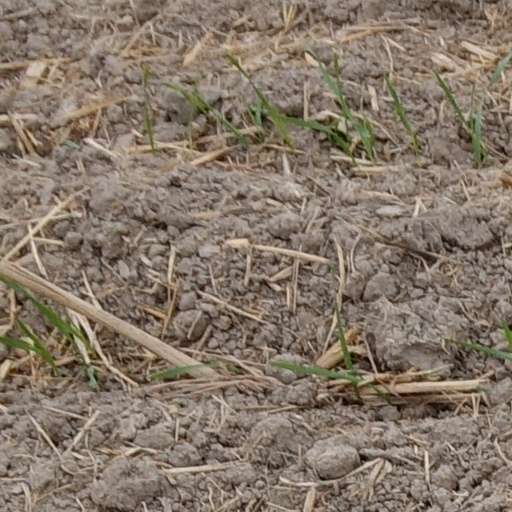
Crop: wheat